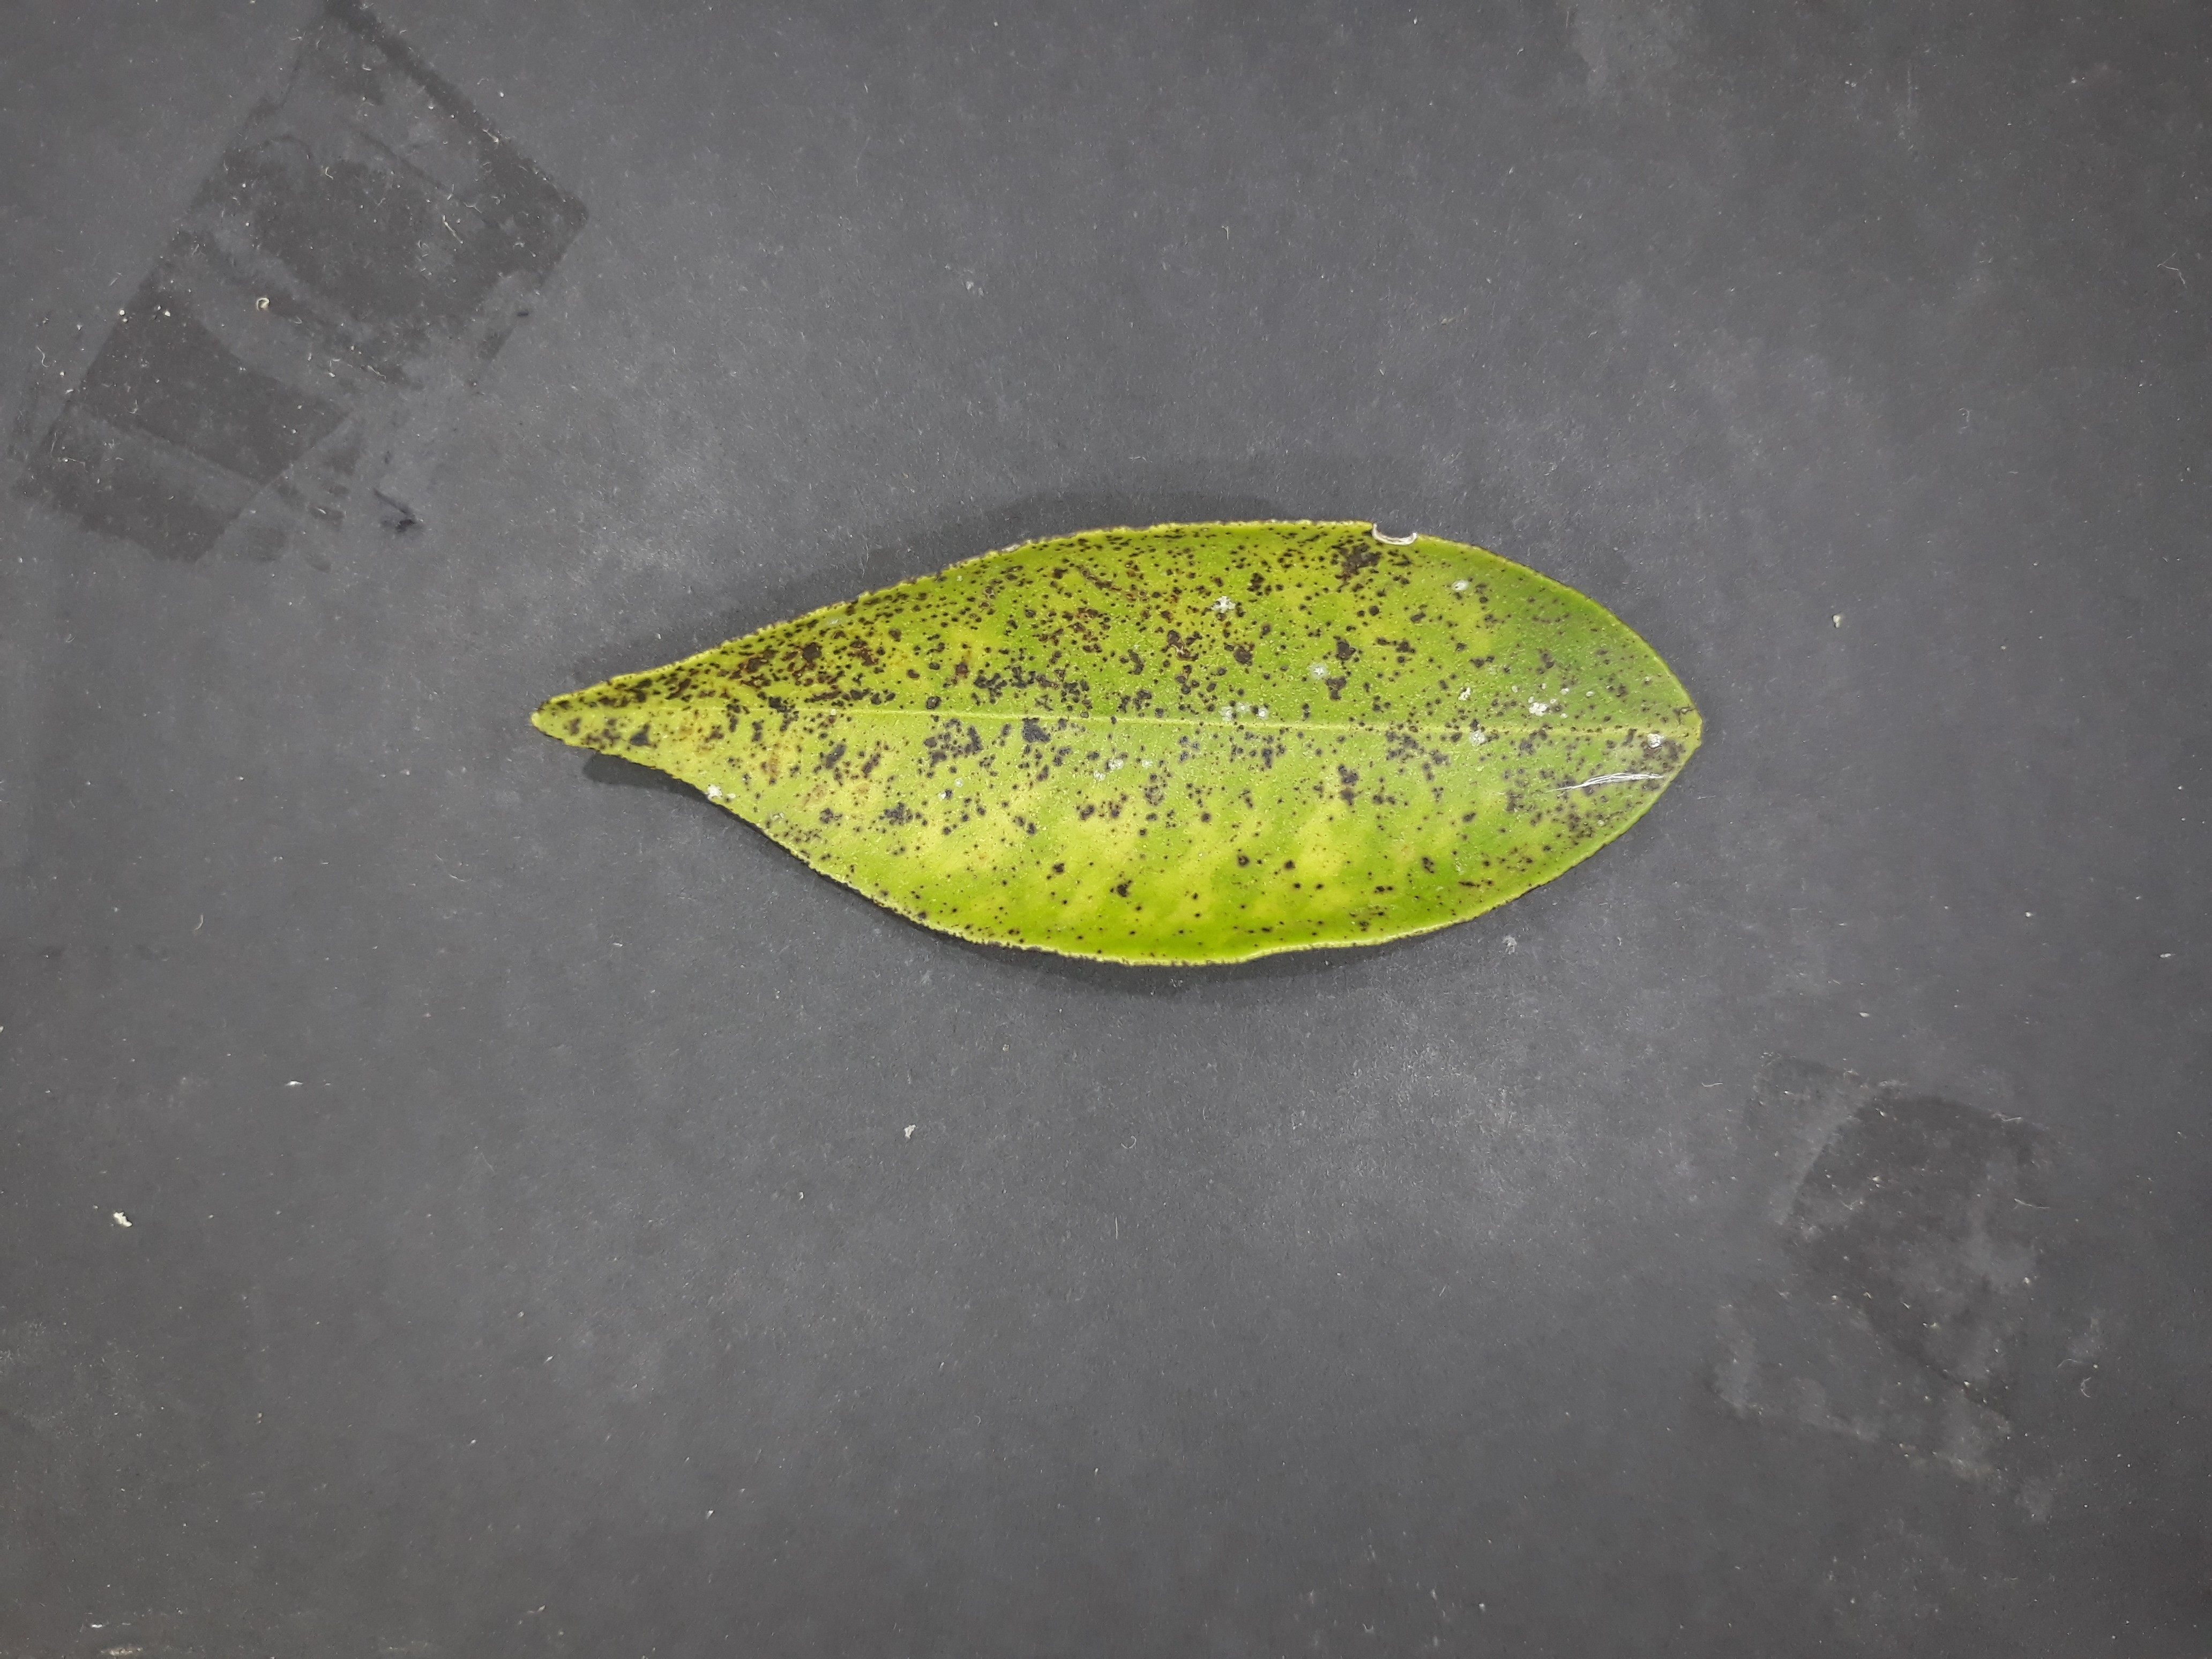
Label: Greasy_spot